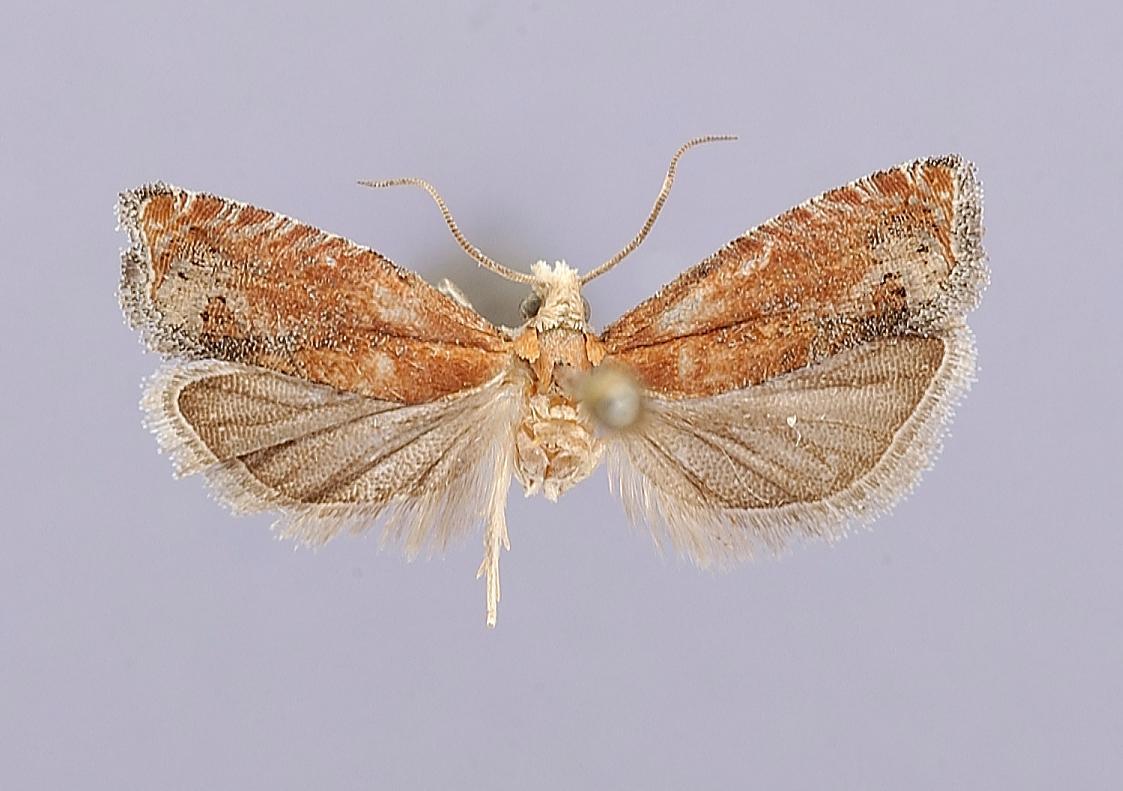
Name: Catastega adobe
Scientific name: Catastega adobe Brown, 1992
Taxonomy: Animalia, Arthropoda, Insecta, Lepidoptera, Tortricidae
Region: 1615
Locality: Chiricahua Mountains, 4 miles west of Portal, Cochise, Arizona, United States
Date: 3 Aug 1964 to 6 Aug 1964